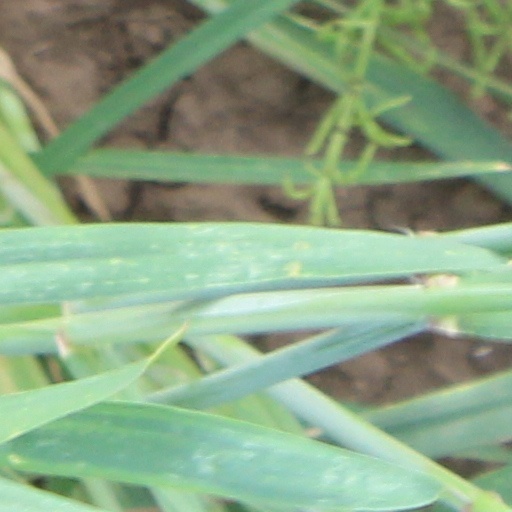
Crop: wheat